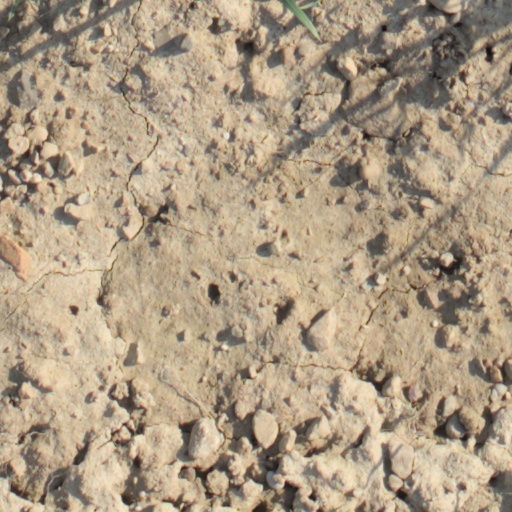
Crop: wheat